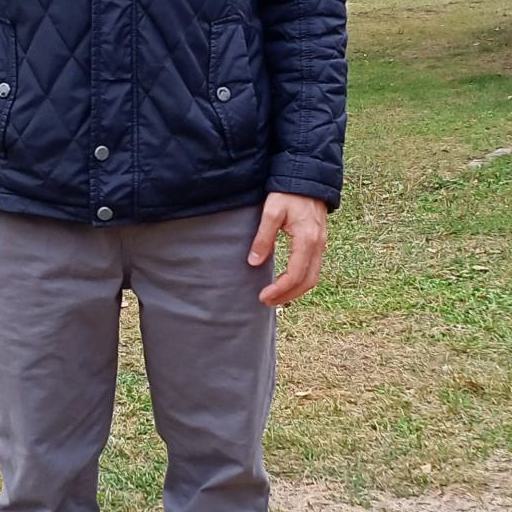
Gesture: no_gesture